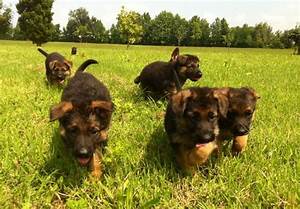
Label: dog